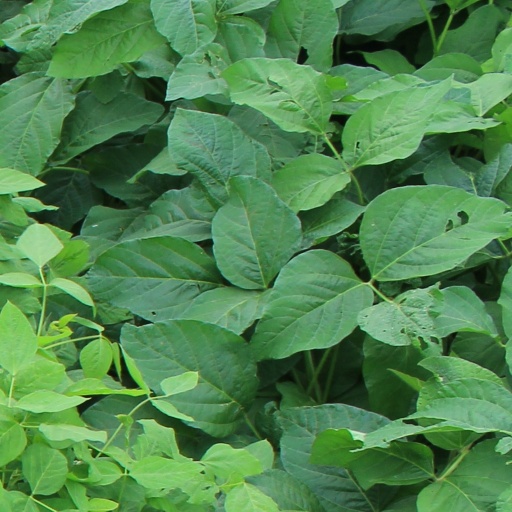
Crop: soybean